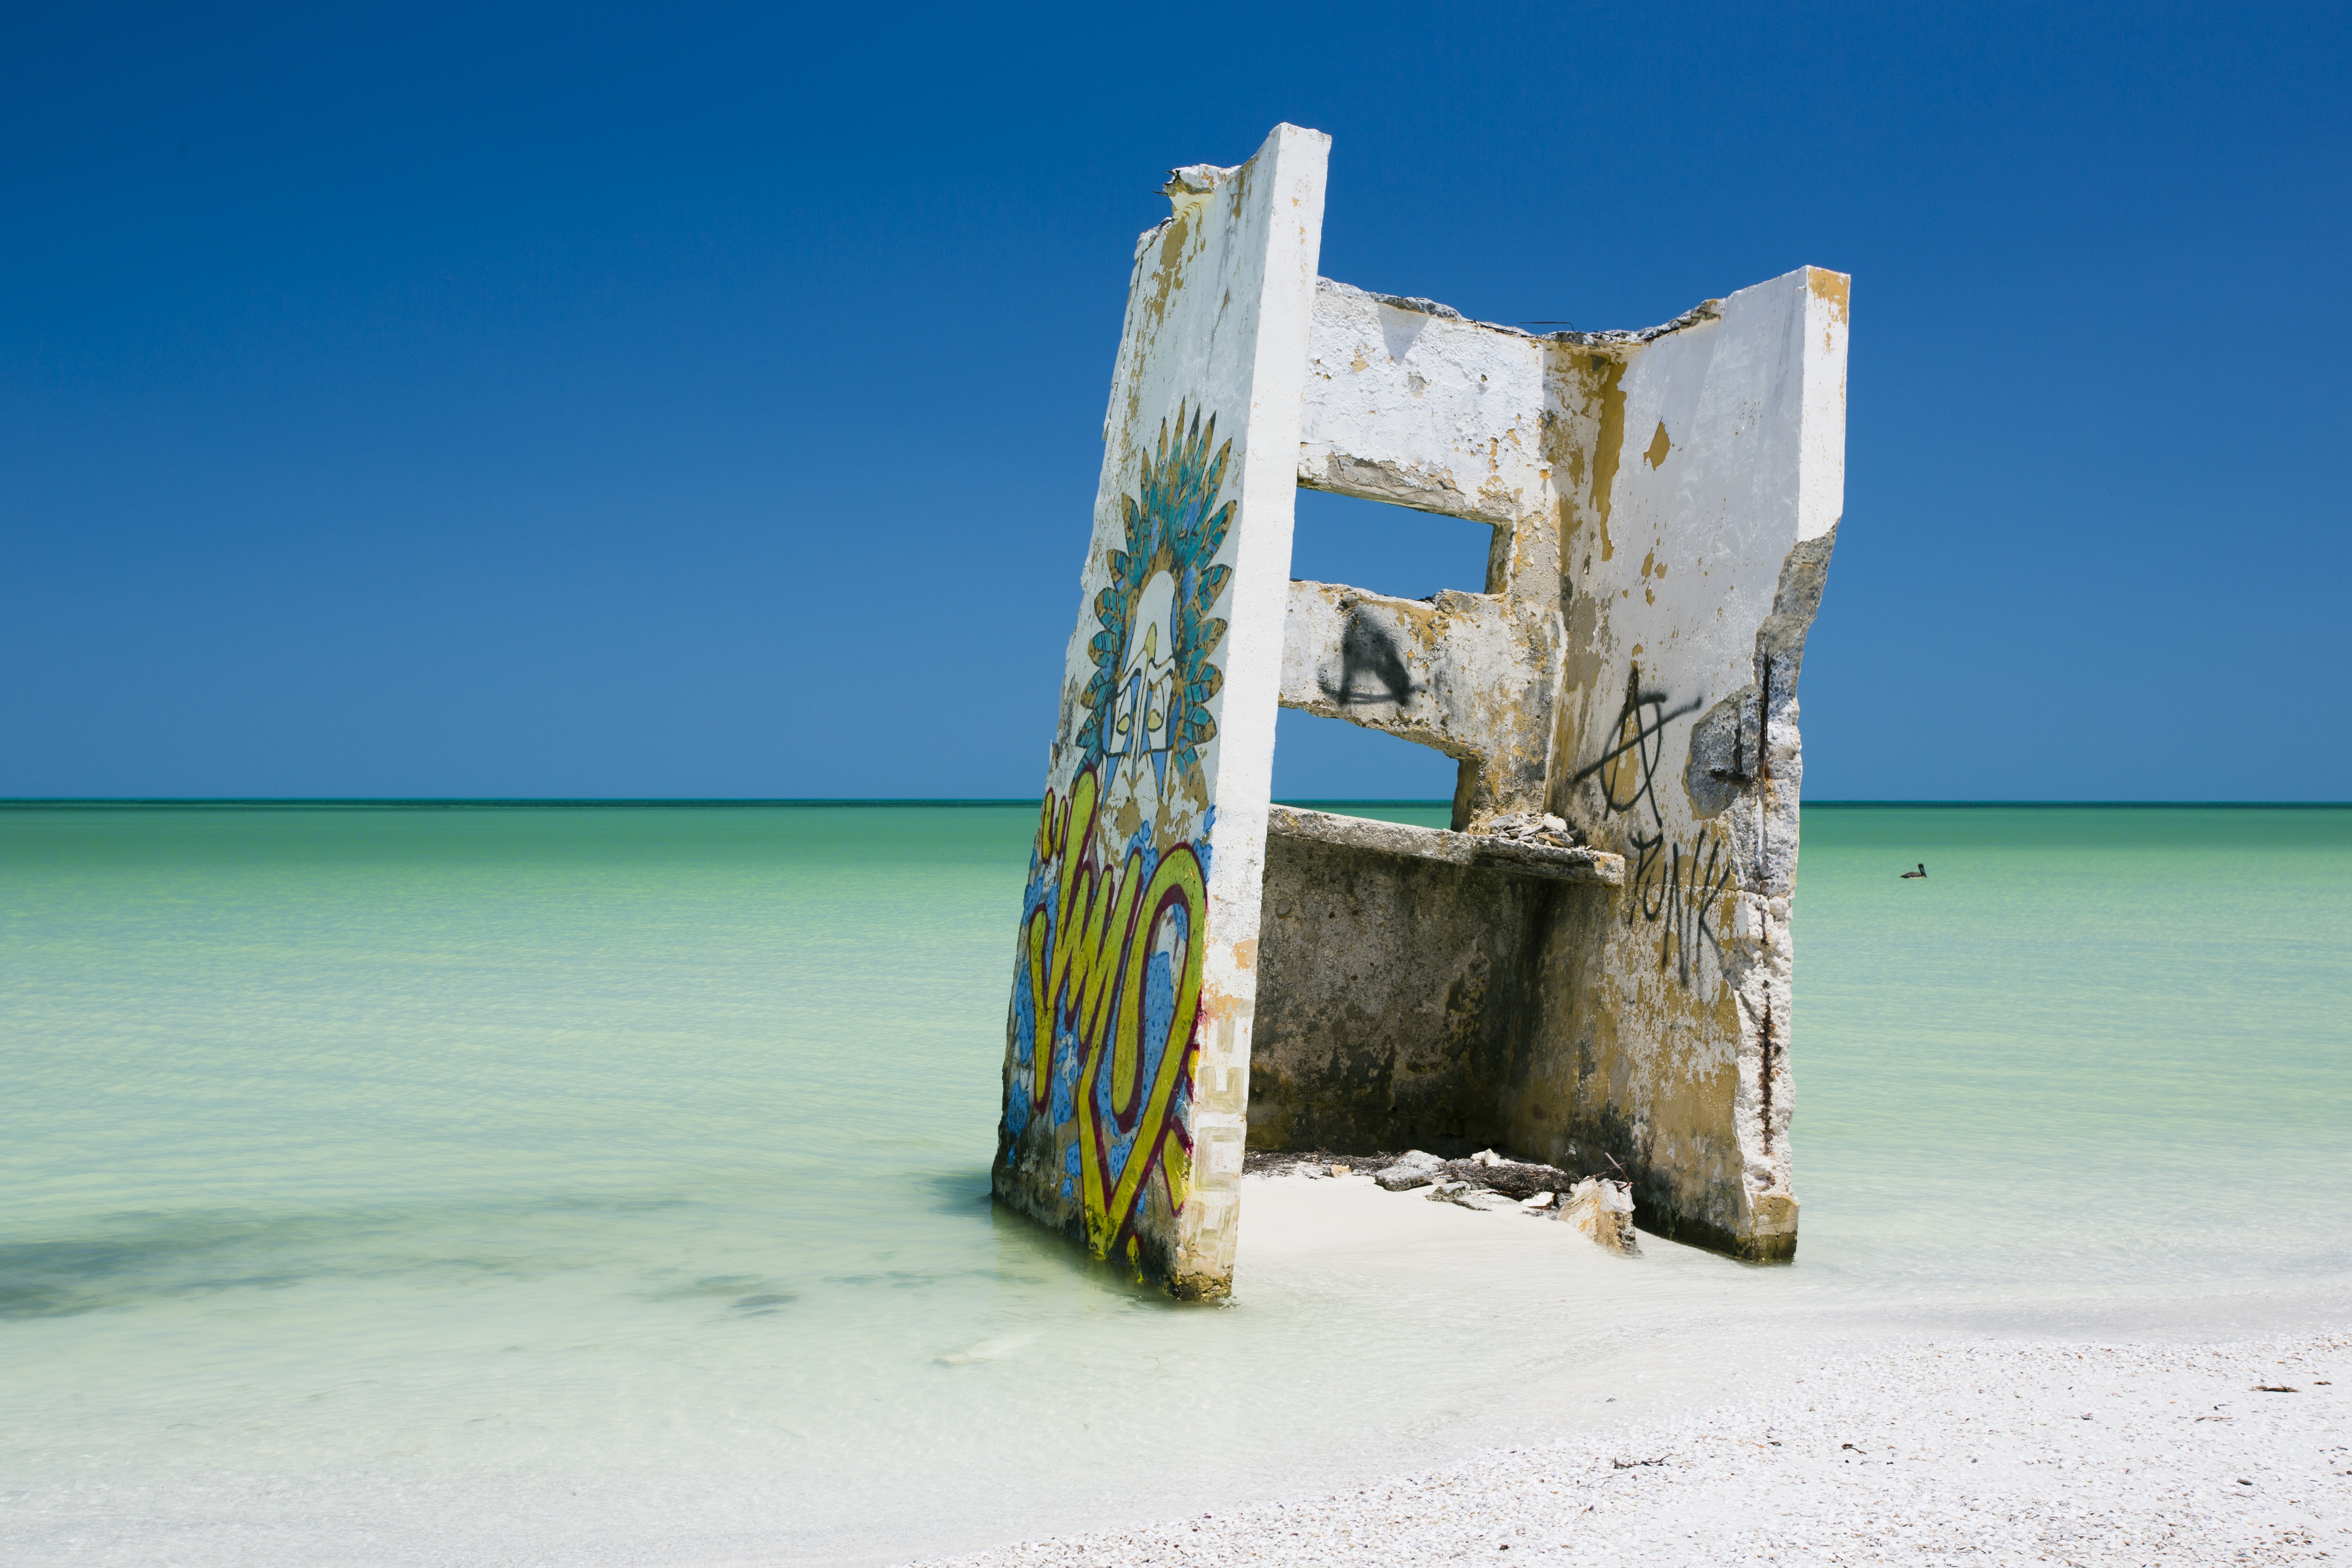
beach, beach ruins, blue, blue sky, bright, clear water, graffiti, green, island, mexico, nature, nature wallpaper, ocean, paradise, pirates, ruins, sand, scenery, sea, seascape, tropical, turquoise, urban, water